La Boum

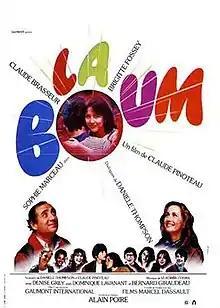
Theatrical release poster

La Boum (English title: "The Party" or "Ready for Love") is a 1980 French teen romantic comedy film directed by Claude Pinoteau and starring Sophie Marceau, appearing in her film début. Written by Danièle Thompson and Pinoteau, the film is about a thirteen-year-old French girl finding her way at a new high school and coping with domestic problems. The film earned 4,378,500 admissions in France and was an international box-office hit. The music was written by Vladimir Cosma, with Richard Sanderson singing the song "Reality". A sequel, "La Boum 2", was released in 1982.